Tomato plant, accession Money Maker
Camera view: bottom (45 deg); turntable rotation: 120 degrees
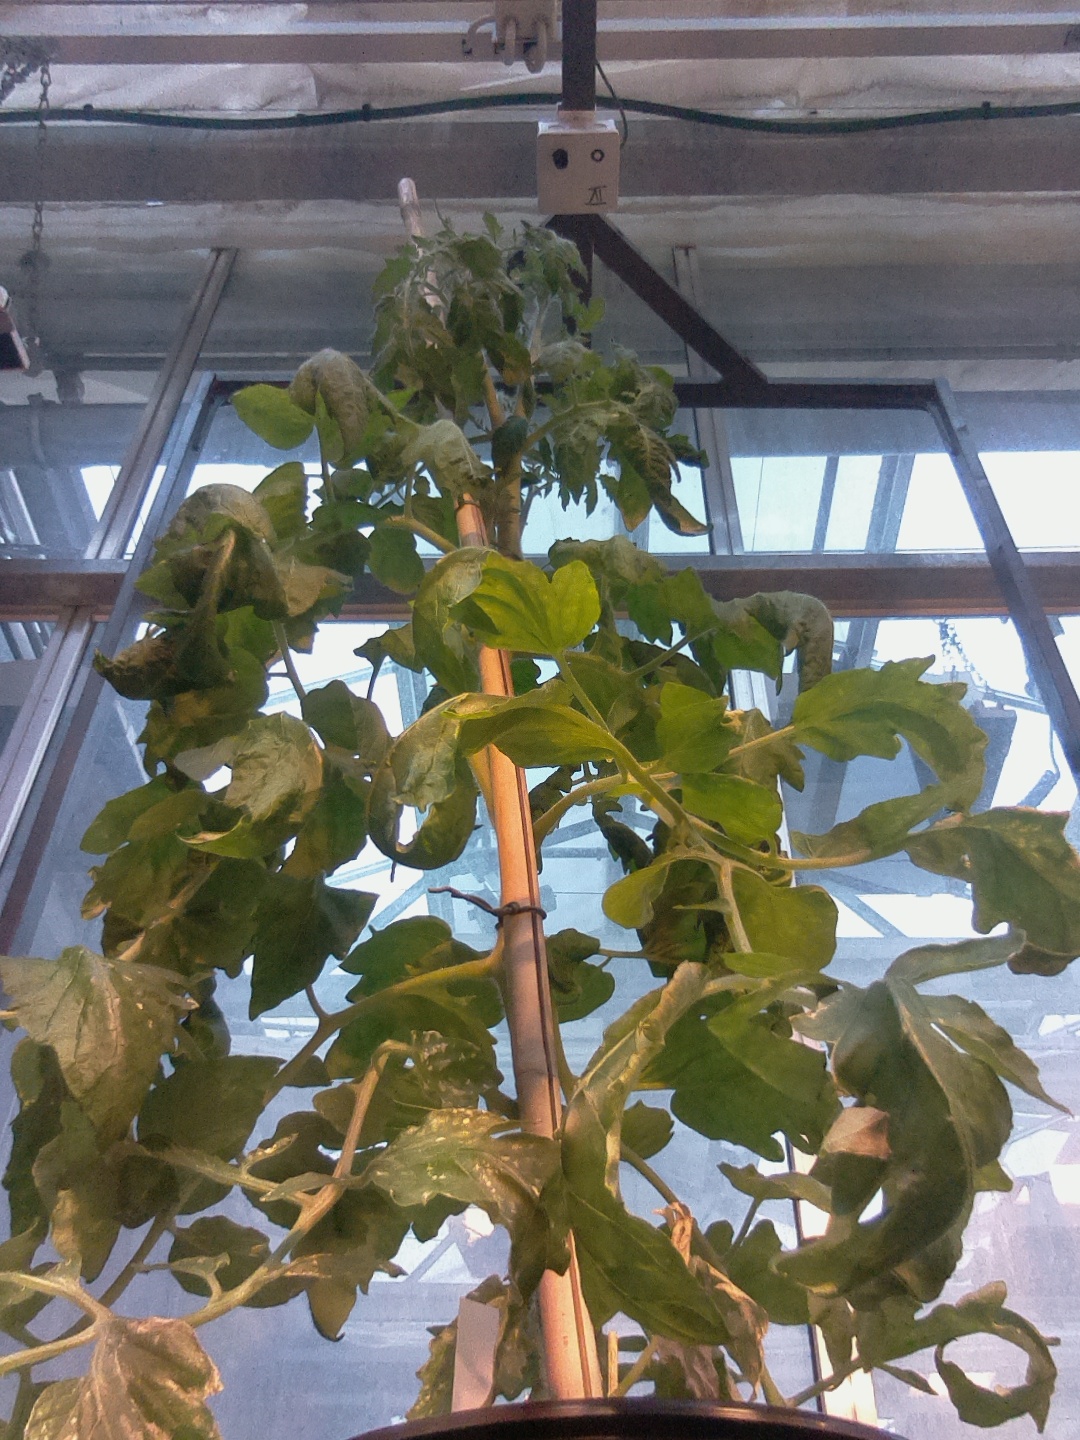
BBCH growth stage 70: Fruits at the main stem or branches visibles